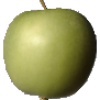
Label: Apple Granny Smith 1